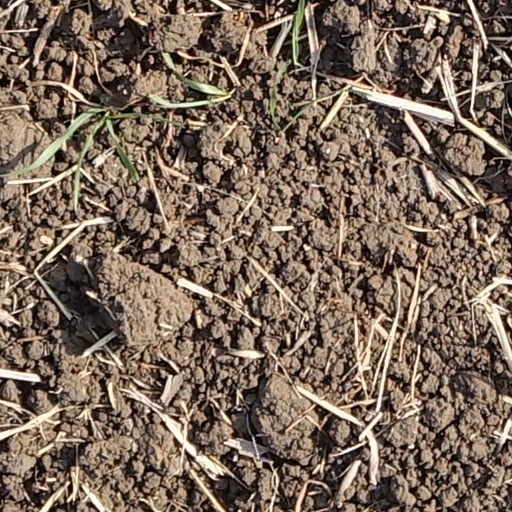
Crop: wheat